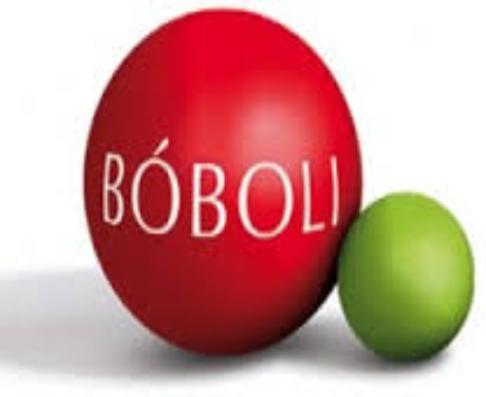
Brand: Boboli
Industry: Clothes